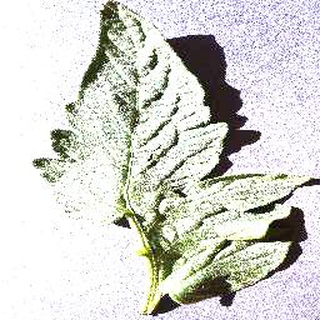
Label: healthy_tomato